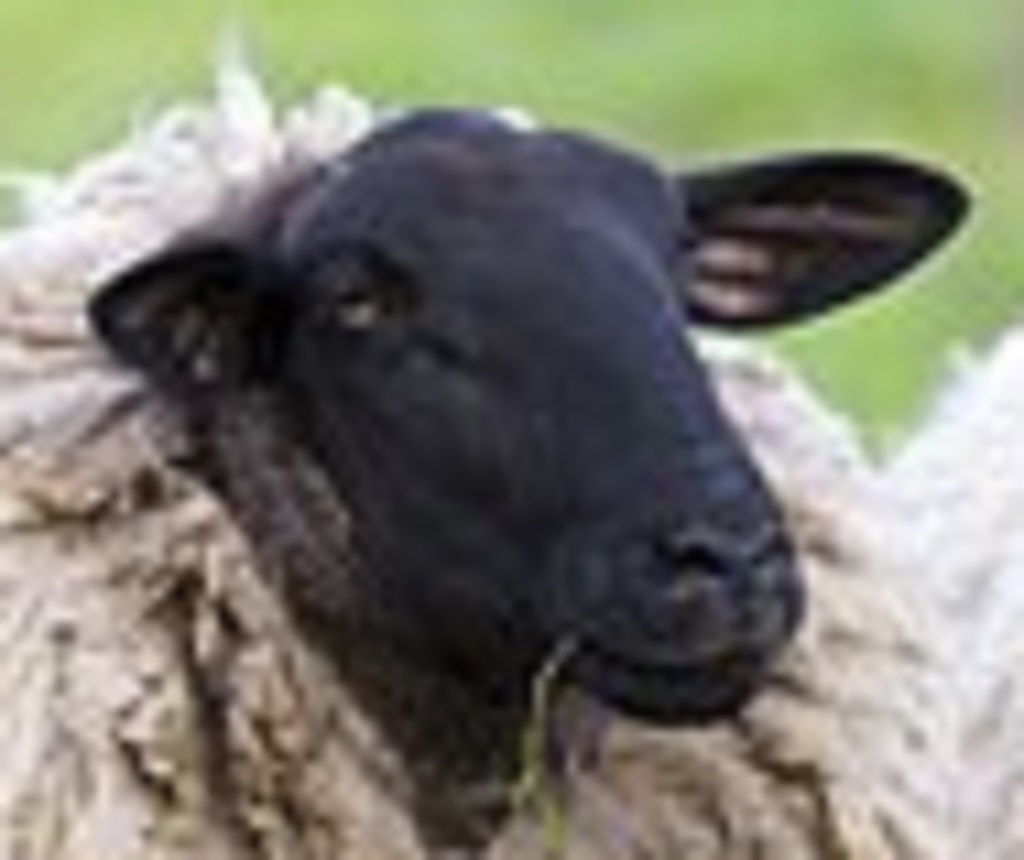
Label: no pain